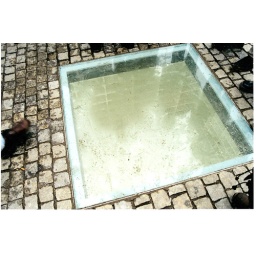
A monument built at the site of the book burning in Berlin.